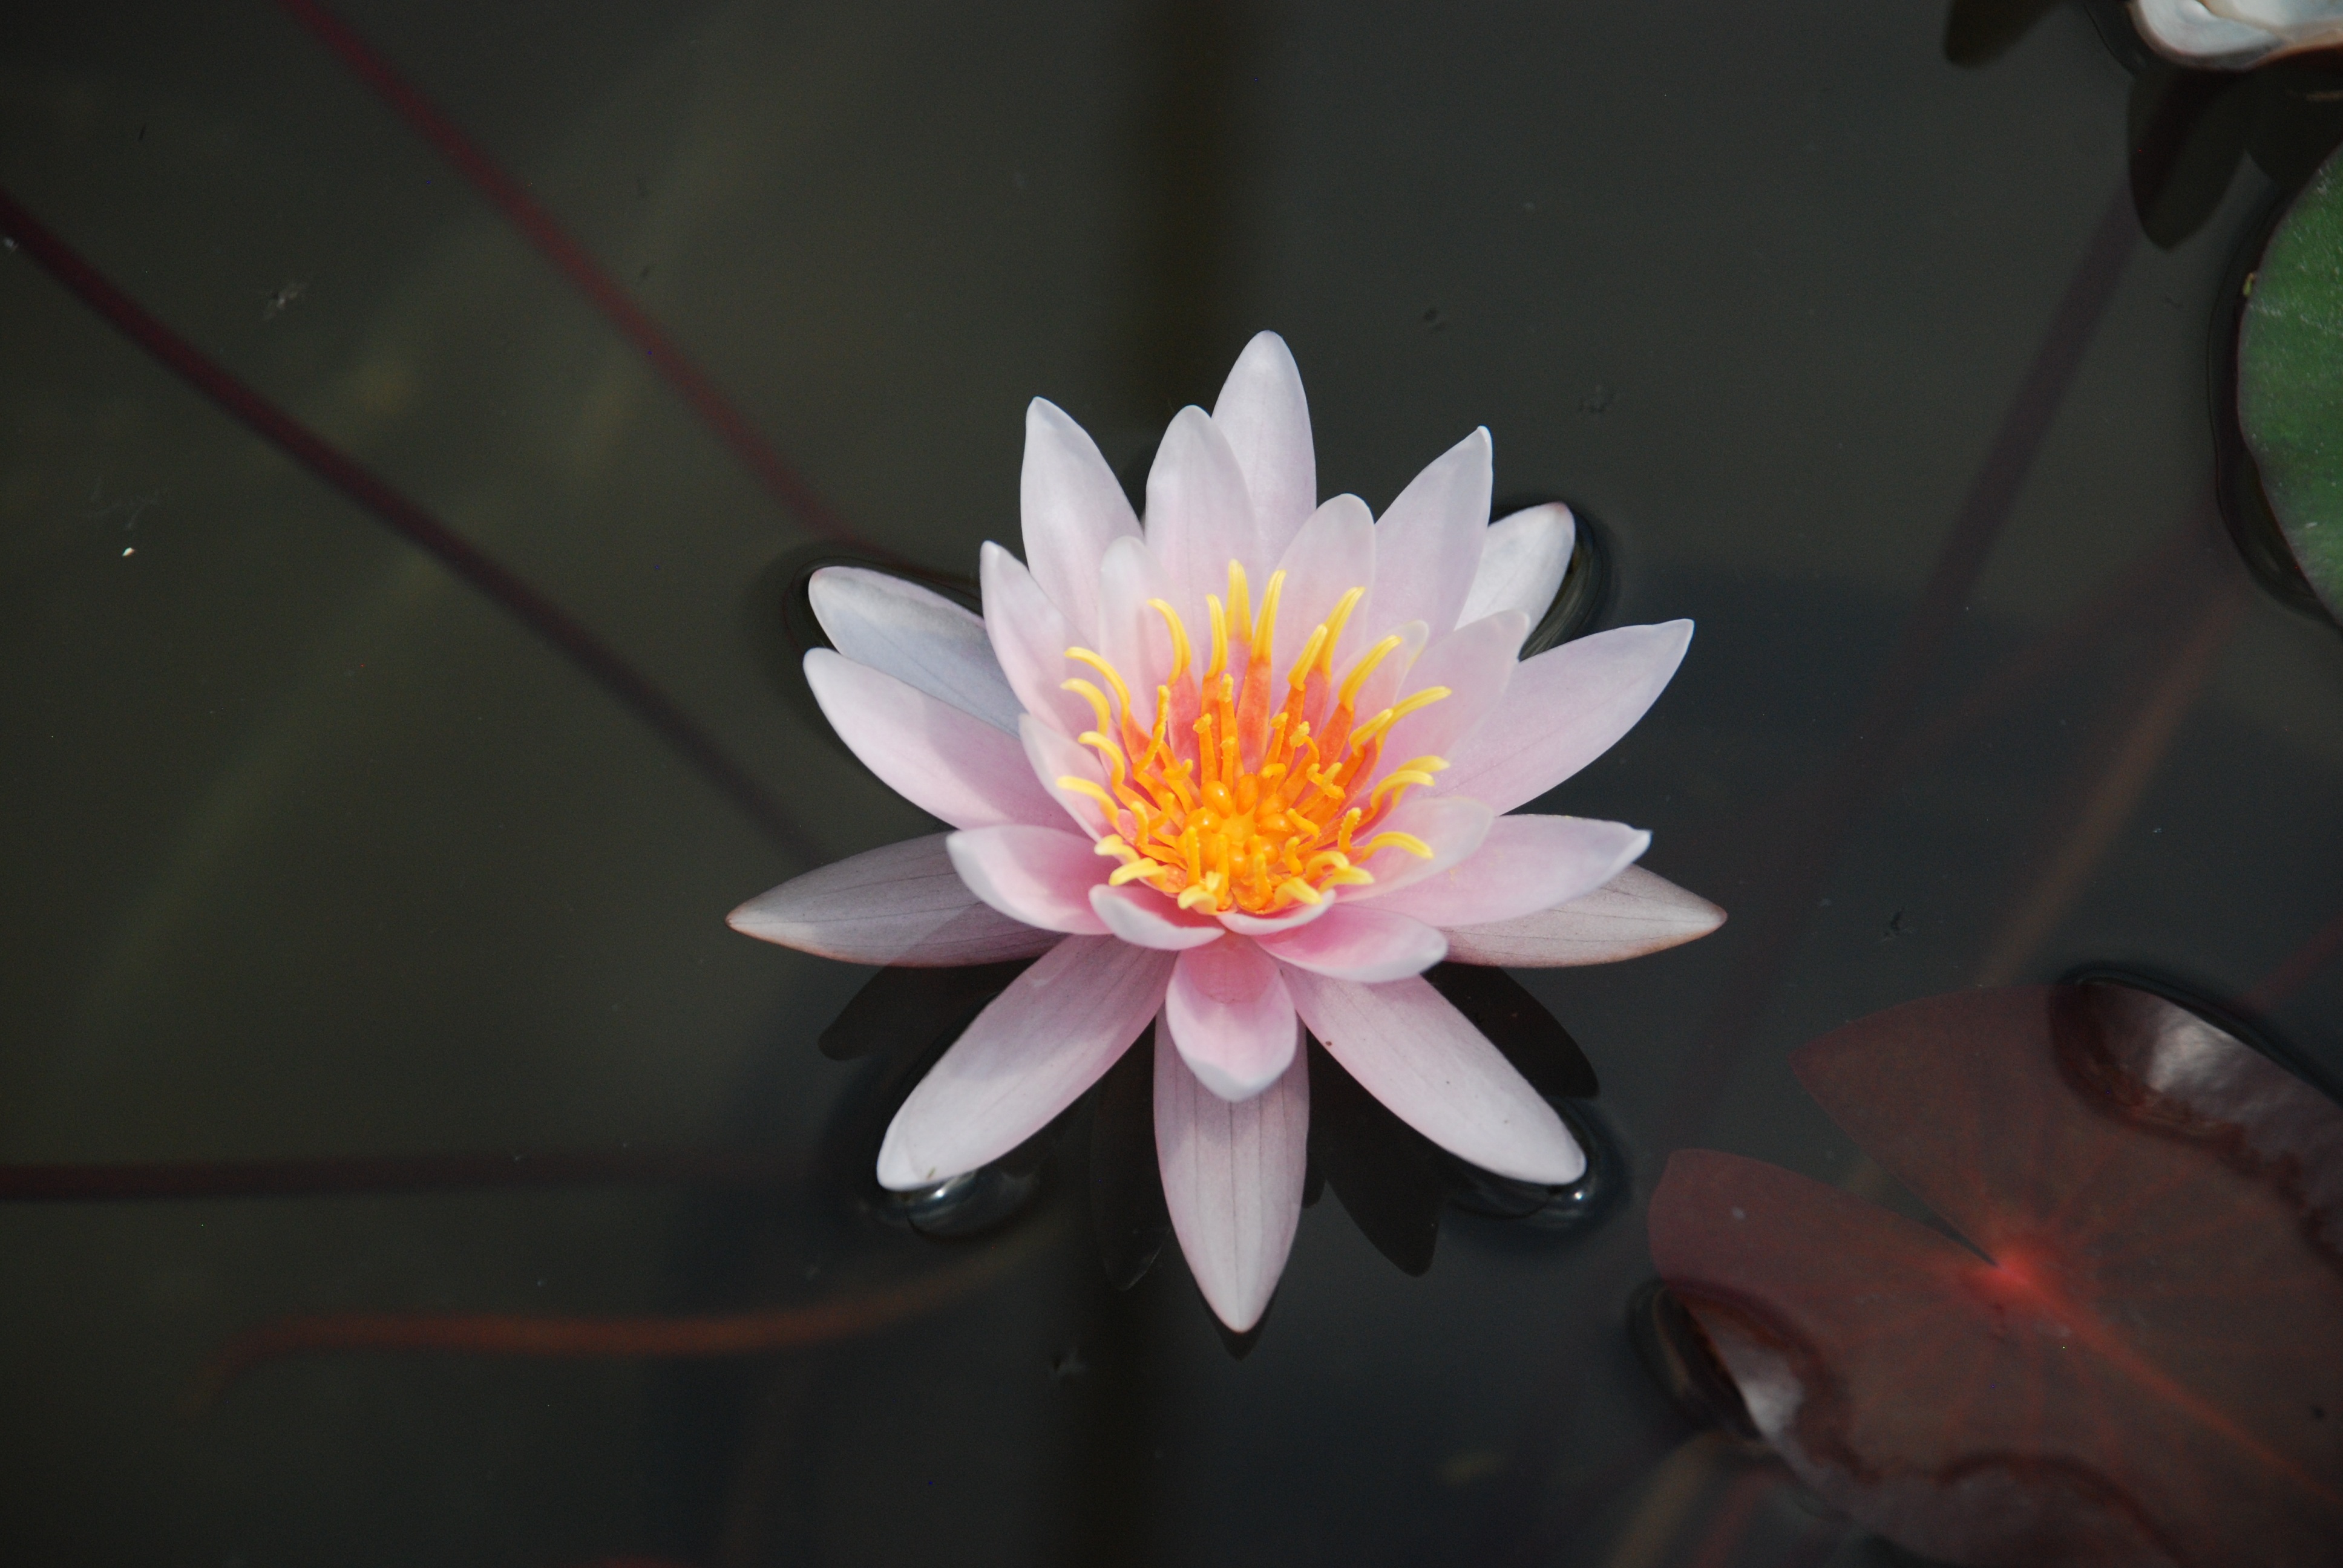
water, nature, plant, flower, petal, pond, botany, garden, pink, sacred lotus, aquatic plant, flora, water lily, flowers, close up, lotus, lily, nymphaea, pink flower, macro photography, flowering plant, land plant, lotus family